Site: brandenburg
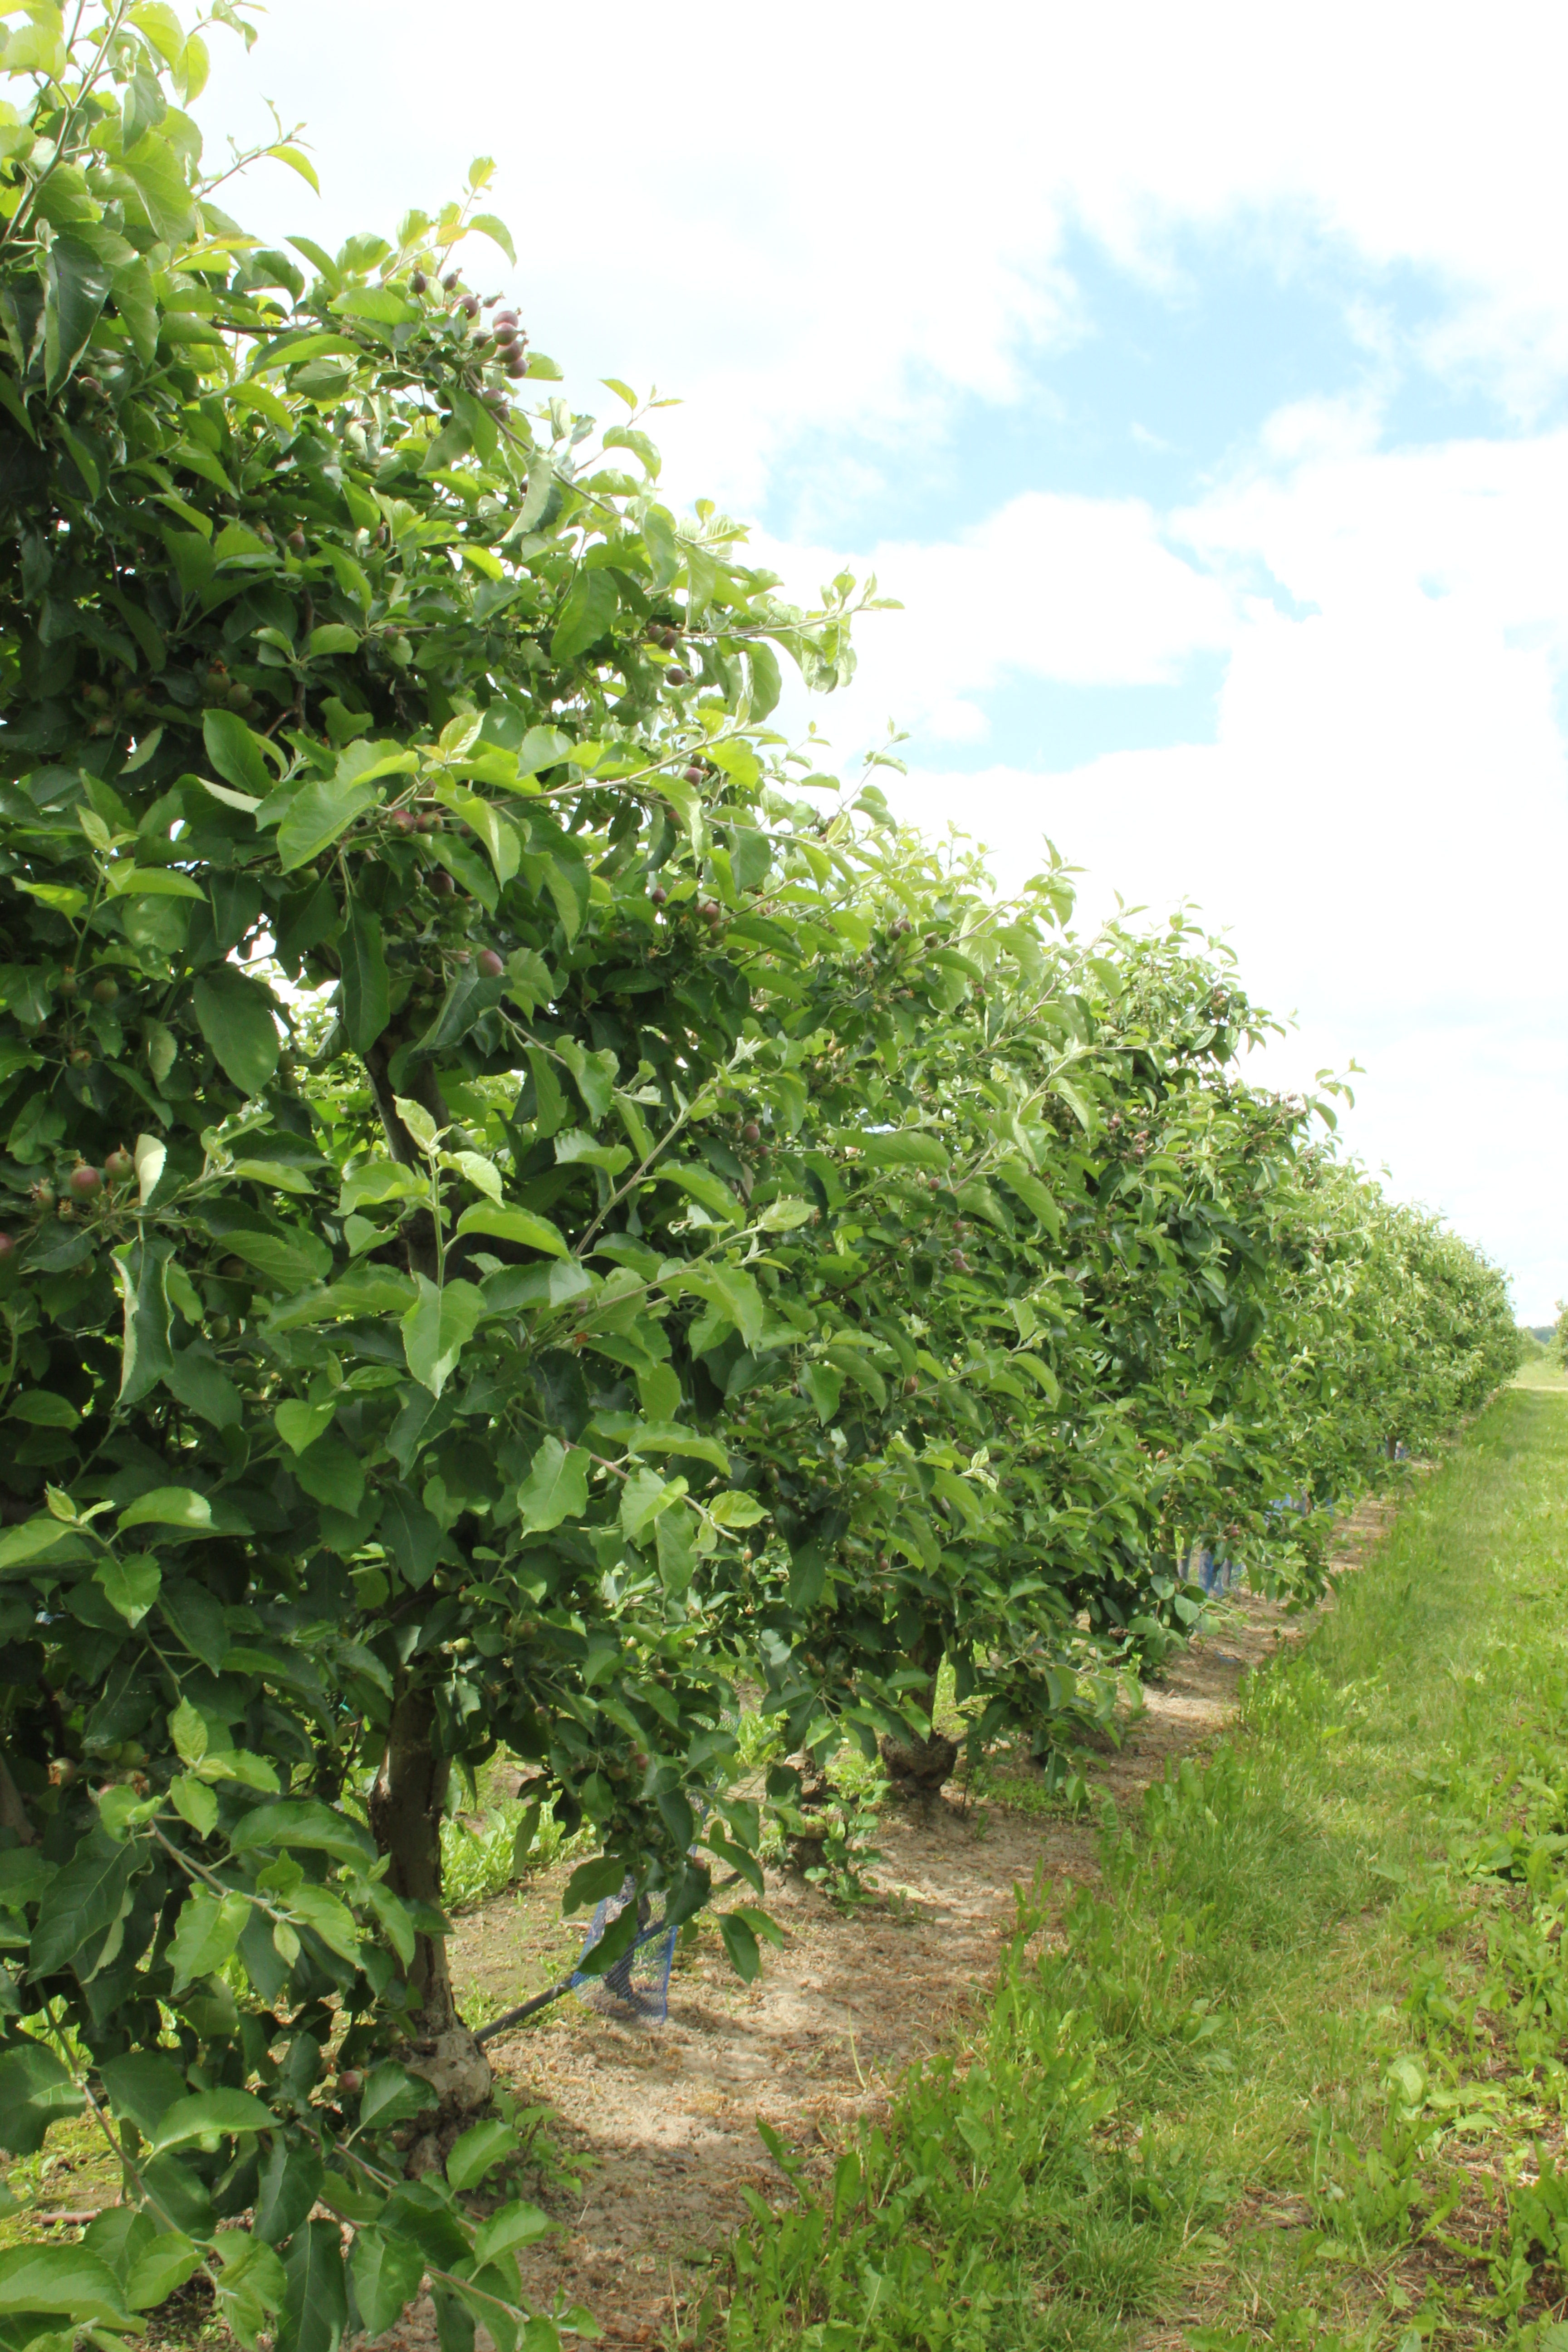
Growth stage (BBCH 72): Development of fruit